Karl May

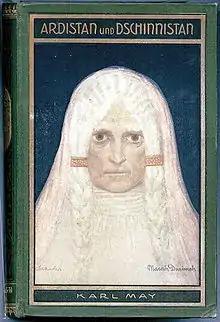
"Ardistan und Dschinnistan", 1909, cover by Sascha Schneider showing Marah Durimeh

These stories were written from 1887 to 1897 for the magazine "Der Gute Kamerad". Most of the stories are set in the Wild West, but Old Shatterhand is just a figure and not the first-person narrator as he is in the travel stories. The best-known volume is "Der Schatz im Silbersee". In the broadest sense, the early works "Im fernen Westen" and "Der Waldläufer" belong in this category.